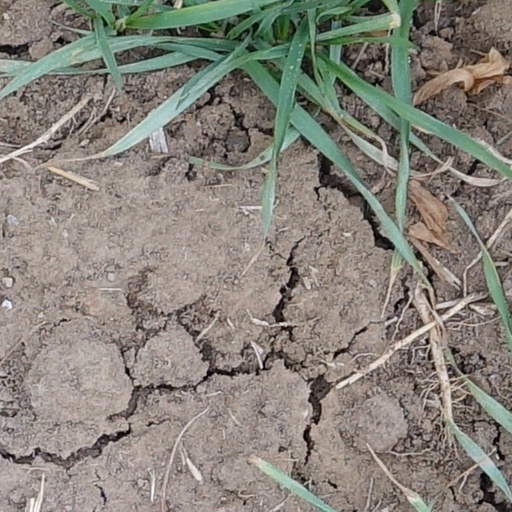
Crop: wheat